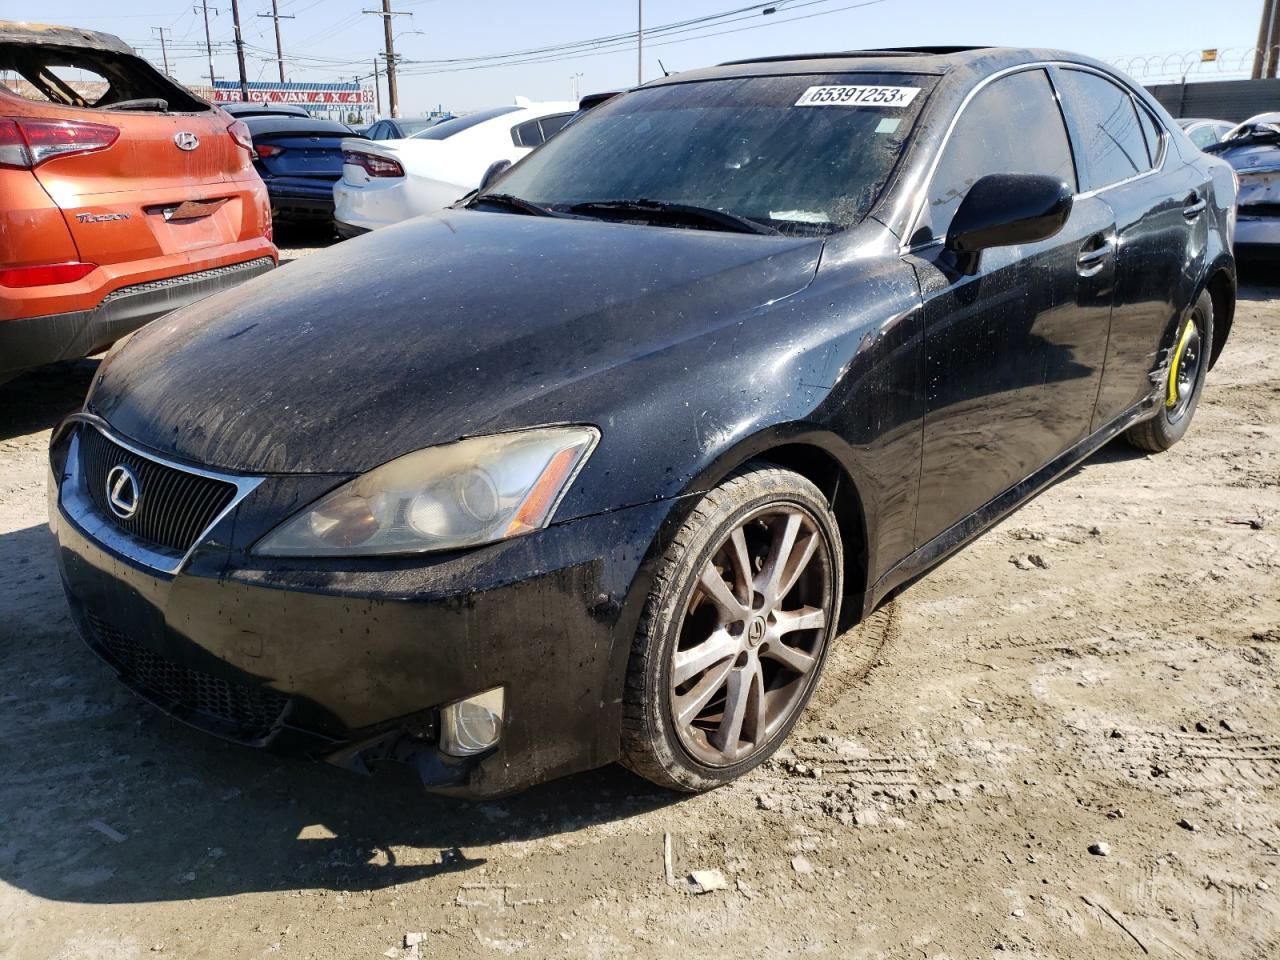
Aucun dommage détecté.
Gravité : aucun